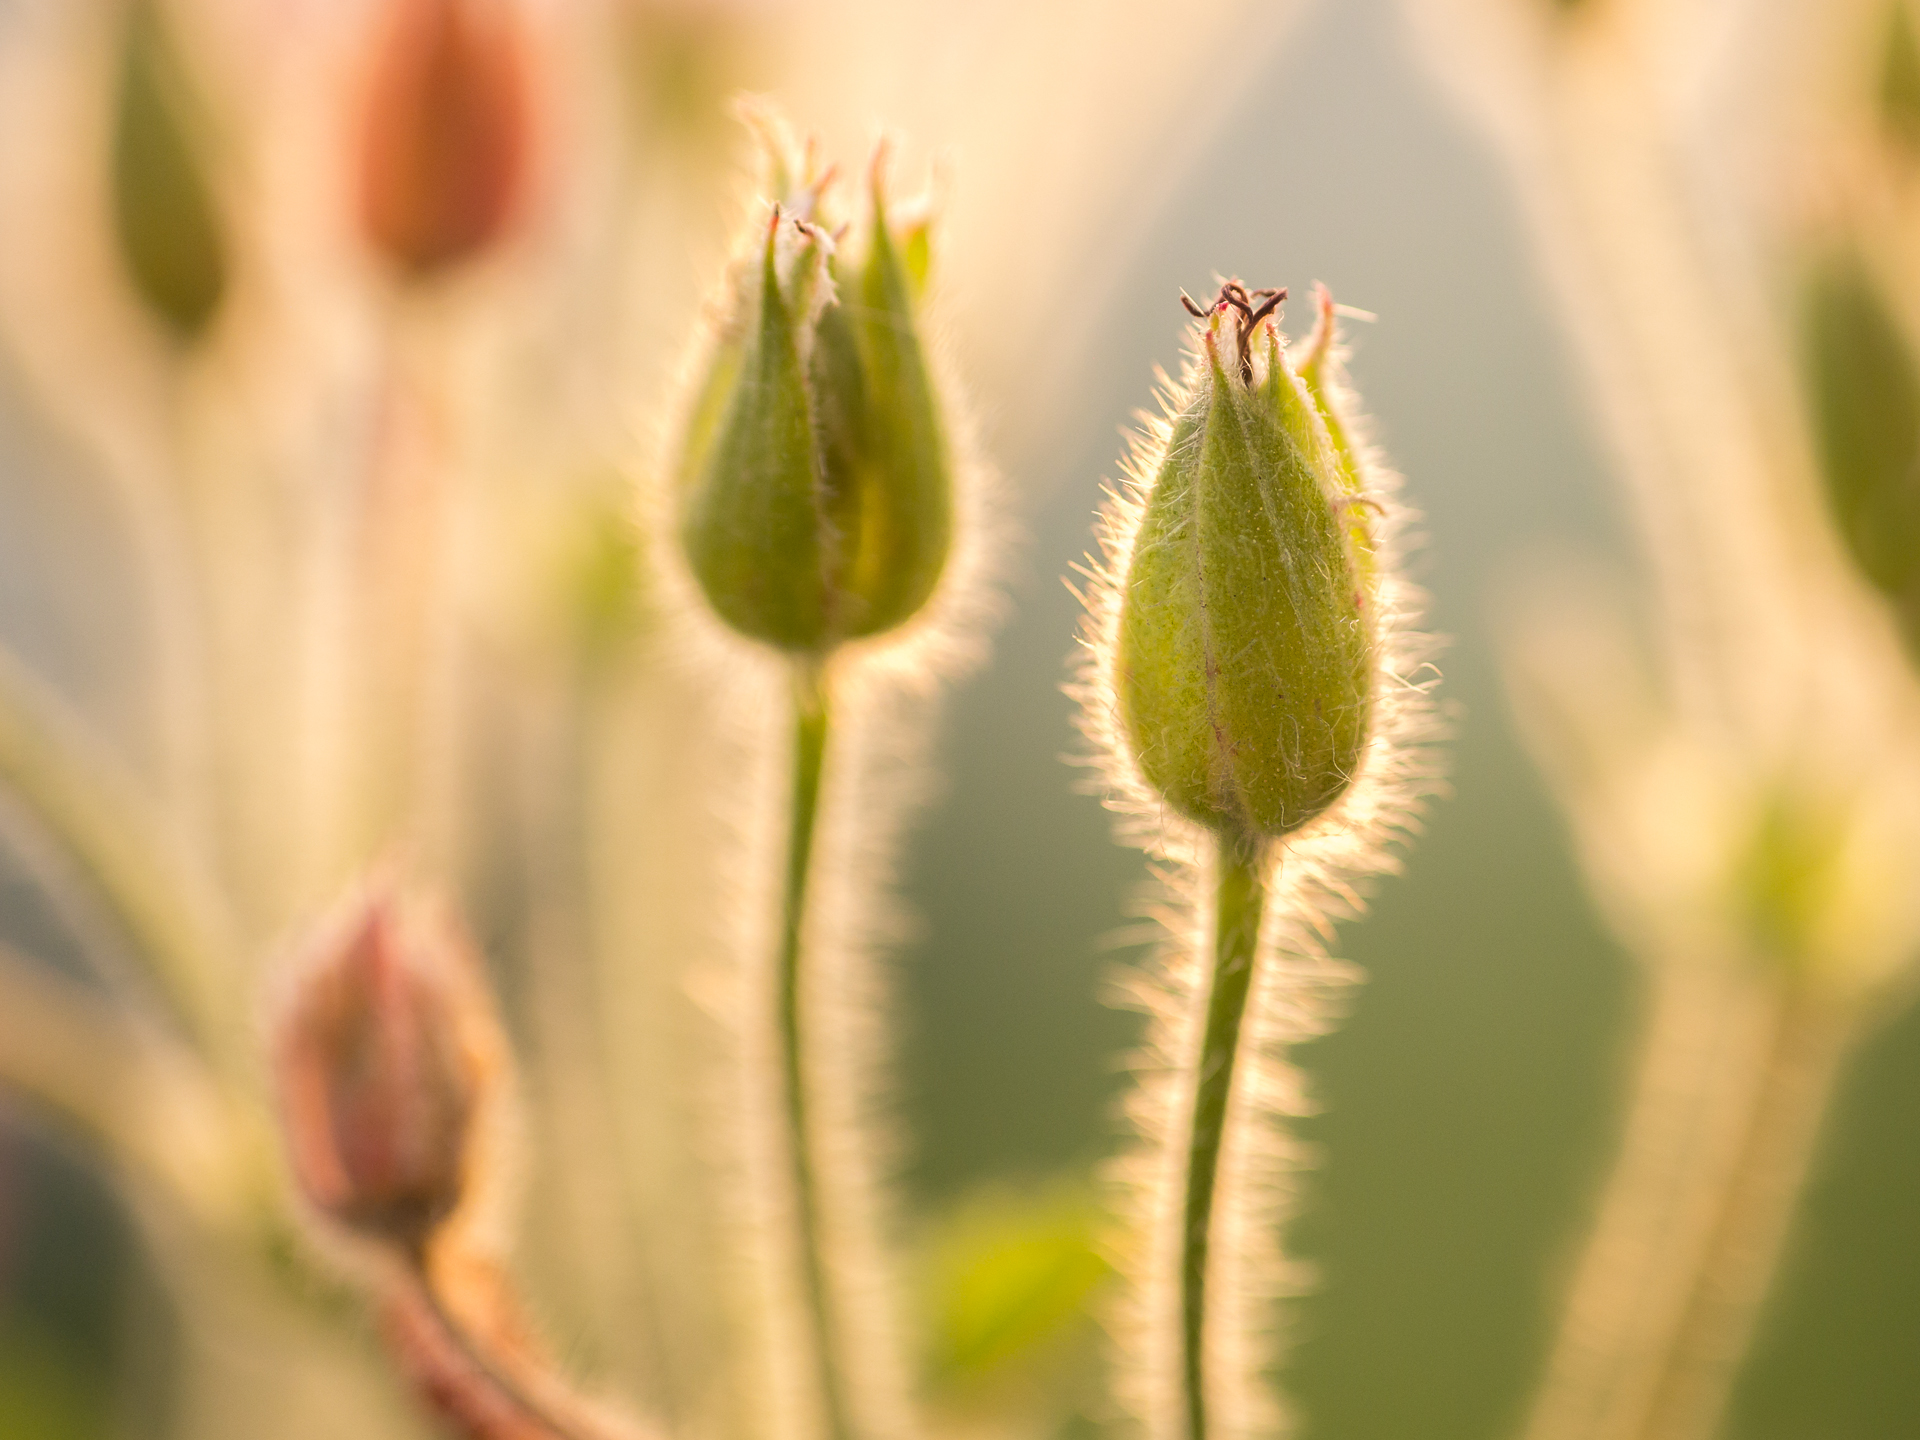
nature, grass, blossom, plant, photography, leaf, flower, petal, summer, green, botany, yellow, flora, wildflower, close up, 2014, sommer, bud, sigma60mmf28dn, panasoniclumixg5, macro photography, flowering plant, grass family, plant stem, land plant